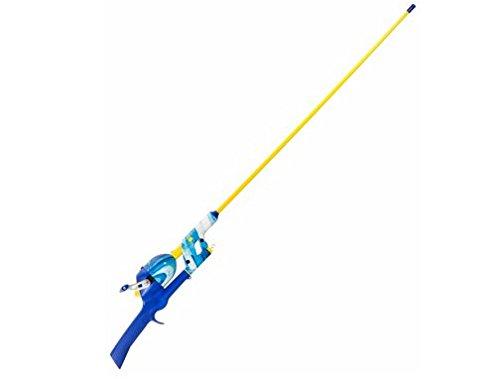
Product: Kid Casters No Tangle Rods
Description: Great Condition.
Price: $19.99
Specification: Product Dimensions:         34 x 3 x 3 inches ; 14.4 ounces    |Shipping Weight: 15.2 ounces (View shipping rates and policies)|Domestic Shipping: Item can be shipped within U.S.|International Shipping: This item can be shipped to select countries outside of the U.S.  Learn More|ASIN: B00OY9X0X2|Item model number: SBNTS1